Leopold Wackarž

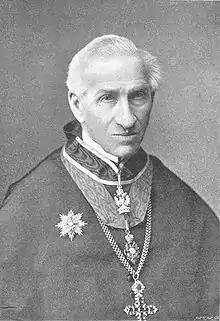
Leopold Wackarž

Leopold Anton Wackarž, O.Cist (1810–1901) was an Austrian Catholic prelate who served as the 40th abbot of Vyšší Brod Monastery (1857–1901) and the 37th abbot general of the Cistercian Order (1891–1900).